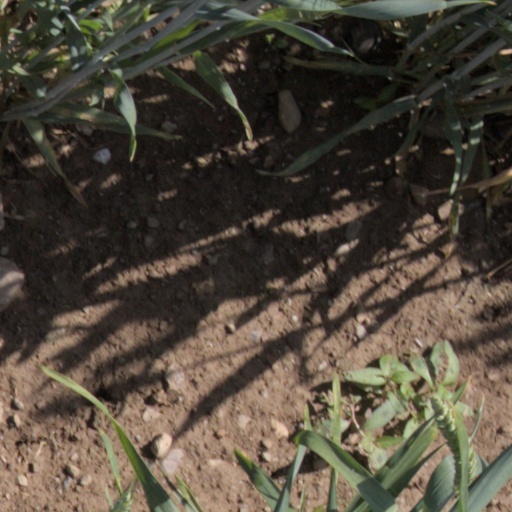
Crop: wheat